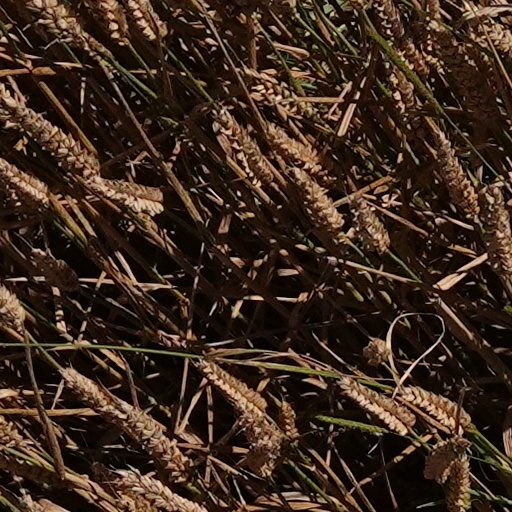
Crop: wheat